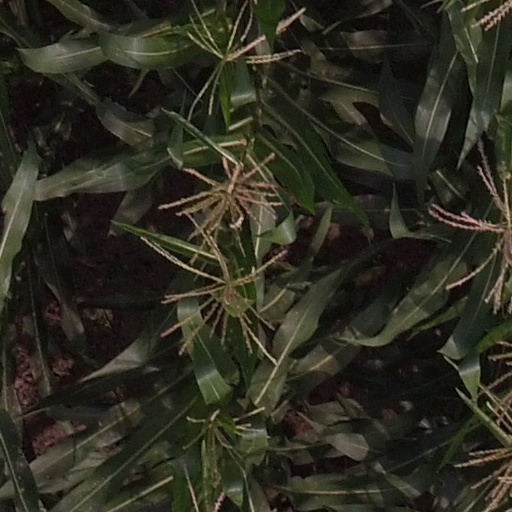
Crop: maize; corn